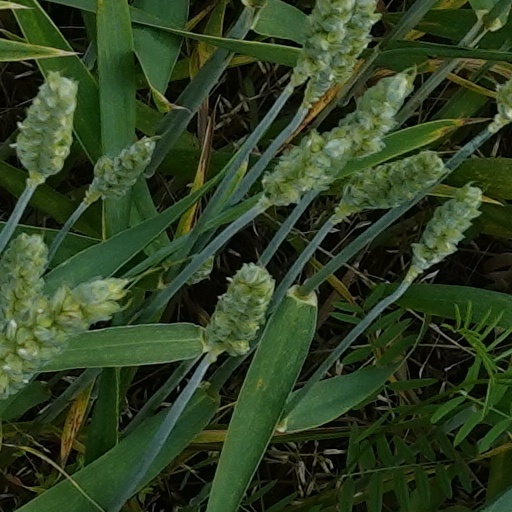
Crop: wheat